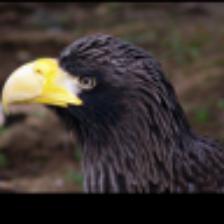
Label: NonHuman